Left Book Club

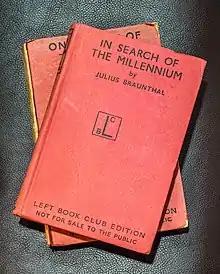
Two books in editions from the Left Book Club: In Search of the Millennium, by Julius Braunthal (1945), and On the Top of the World by L. Brontman (1938)

The Left Book Club, founded in May 1936, was a key left-wing institution of the late 1930s and the 1940s in the United Kingdom. It was set up by Stafford Cripps, Victor Gollancz and John Strachey to revitalise and educate the British Left. The club's aim was to "help in the struggle for world peace and against fascism". Aiming to break even with 2,500 members, it had 40,000 within the first year and by 1939 it was up to 57,000. The LBC was one of the first book clubs in the UK and, as such, played an important role in the evolution of the country's book trade.